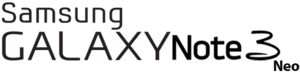
Le Samsung Galaxy Note 3 est un smartphone de type phablette de 5,7 pouces de la firme sud-coréenne Samsung présentée le 4 septembre 2013 à l'occasion du salon de l'IFA. Il fait partie de la gamme Galaxy Note.